Castration

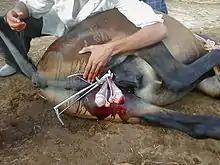

Domestic animals are usually castrated to avoid unwanted or uncontrolled reproduction; to reduce or prevent other manifestations of sexual behaviour such as defending the herd from humans and other threats, or intra-herd aggression (e.g. fighting between groups of entire (uncastrated) males of a species); or to reduce other consequences of sexual behavior that may make animal husbandry more difficult, such as boundary/fence/enclosure destruction when attempting to get to nearby females of the species.